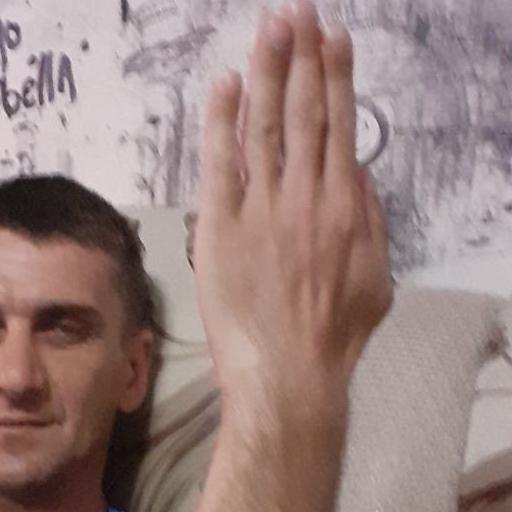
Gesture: stop_inverted